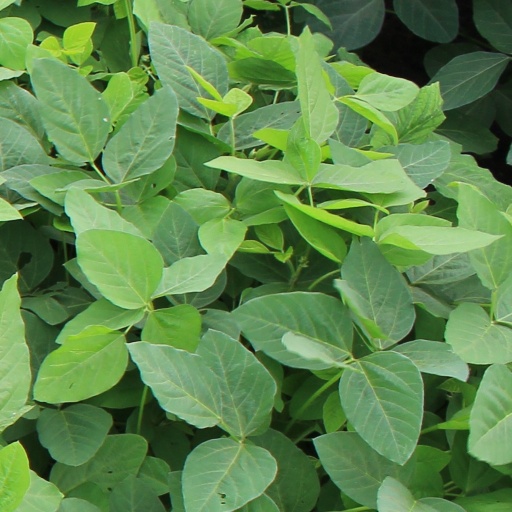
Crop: soybean